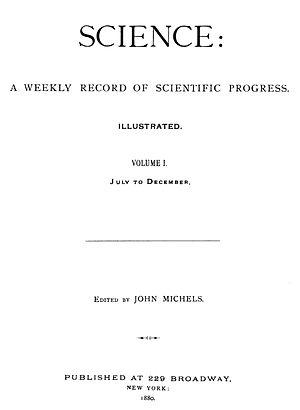
Le classement des revues scientifiques réfère à l'évaluation et la hiérarchisation des revues scientifiques selon différents critères tels l'existence et la constitution d'un comité de lecture, le nombre de citations par d'autres chercheurs du domaine des articles publiés, le prestige des auteurs et de la publication, etc.